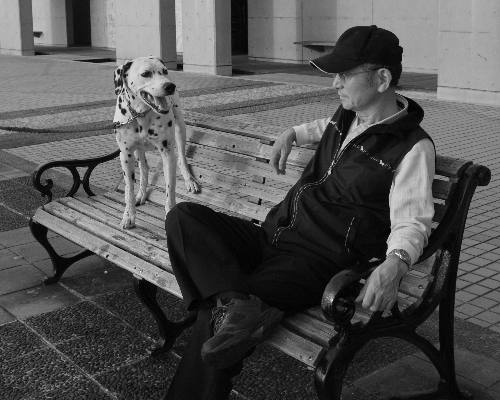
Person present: Yes